Ramat HaShofet

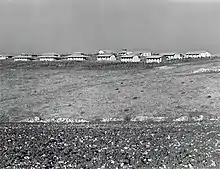
Ramat HaShofet 1945

In 1934 two gar'ins of Hashomer Hatzair movement, "Mitzpe HaSharon" from Lithuania and "LaShihrur" from Poland arrived to Mandatory Palestine and sent to Mishmar HaEmek for qualifications. "Mitzpe HaSharon" was sent to work in Ra'anana while "LaShihrur" was sent to Rehovot.